Beaches in Port Phillip

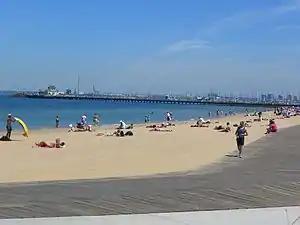
View of St Kilda Beach and pier

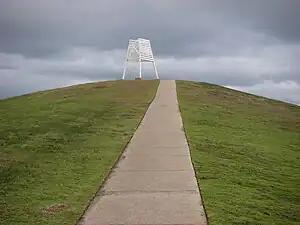
Point Ormond near Elwood, Victoria (2009)

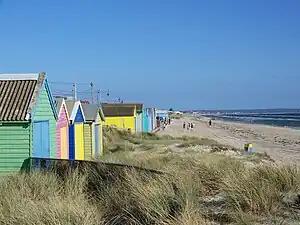
The beach at Aspendale has several colourful beach huts.

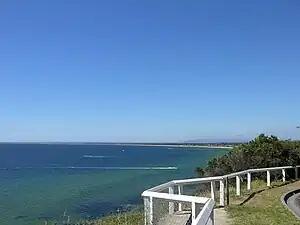
Port Phillip as seen from Olivers Hill, Frankston on the eastern shore of the bay

Much of this coastline is undeveloped and is occupied by either military facilities or the Western Treatment Plant.